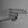
ASL letter: H